Shared web hosting service

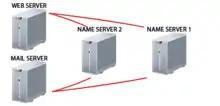
Showing how name servers are connected

DNS stands for "Domain Name System". The domain name system acts like a large telephone directory and within is the master database, which associates a domain name such with the appropriate IP number. When the domain name is registered/purchased on a particular registrar's "name server", the DNS settings are kept on their server, and in most cases point the domain to the name server of the hosting provider. This name server is where the IP number (currently associated with the domain name) resides.